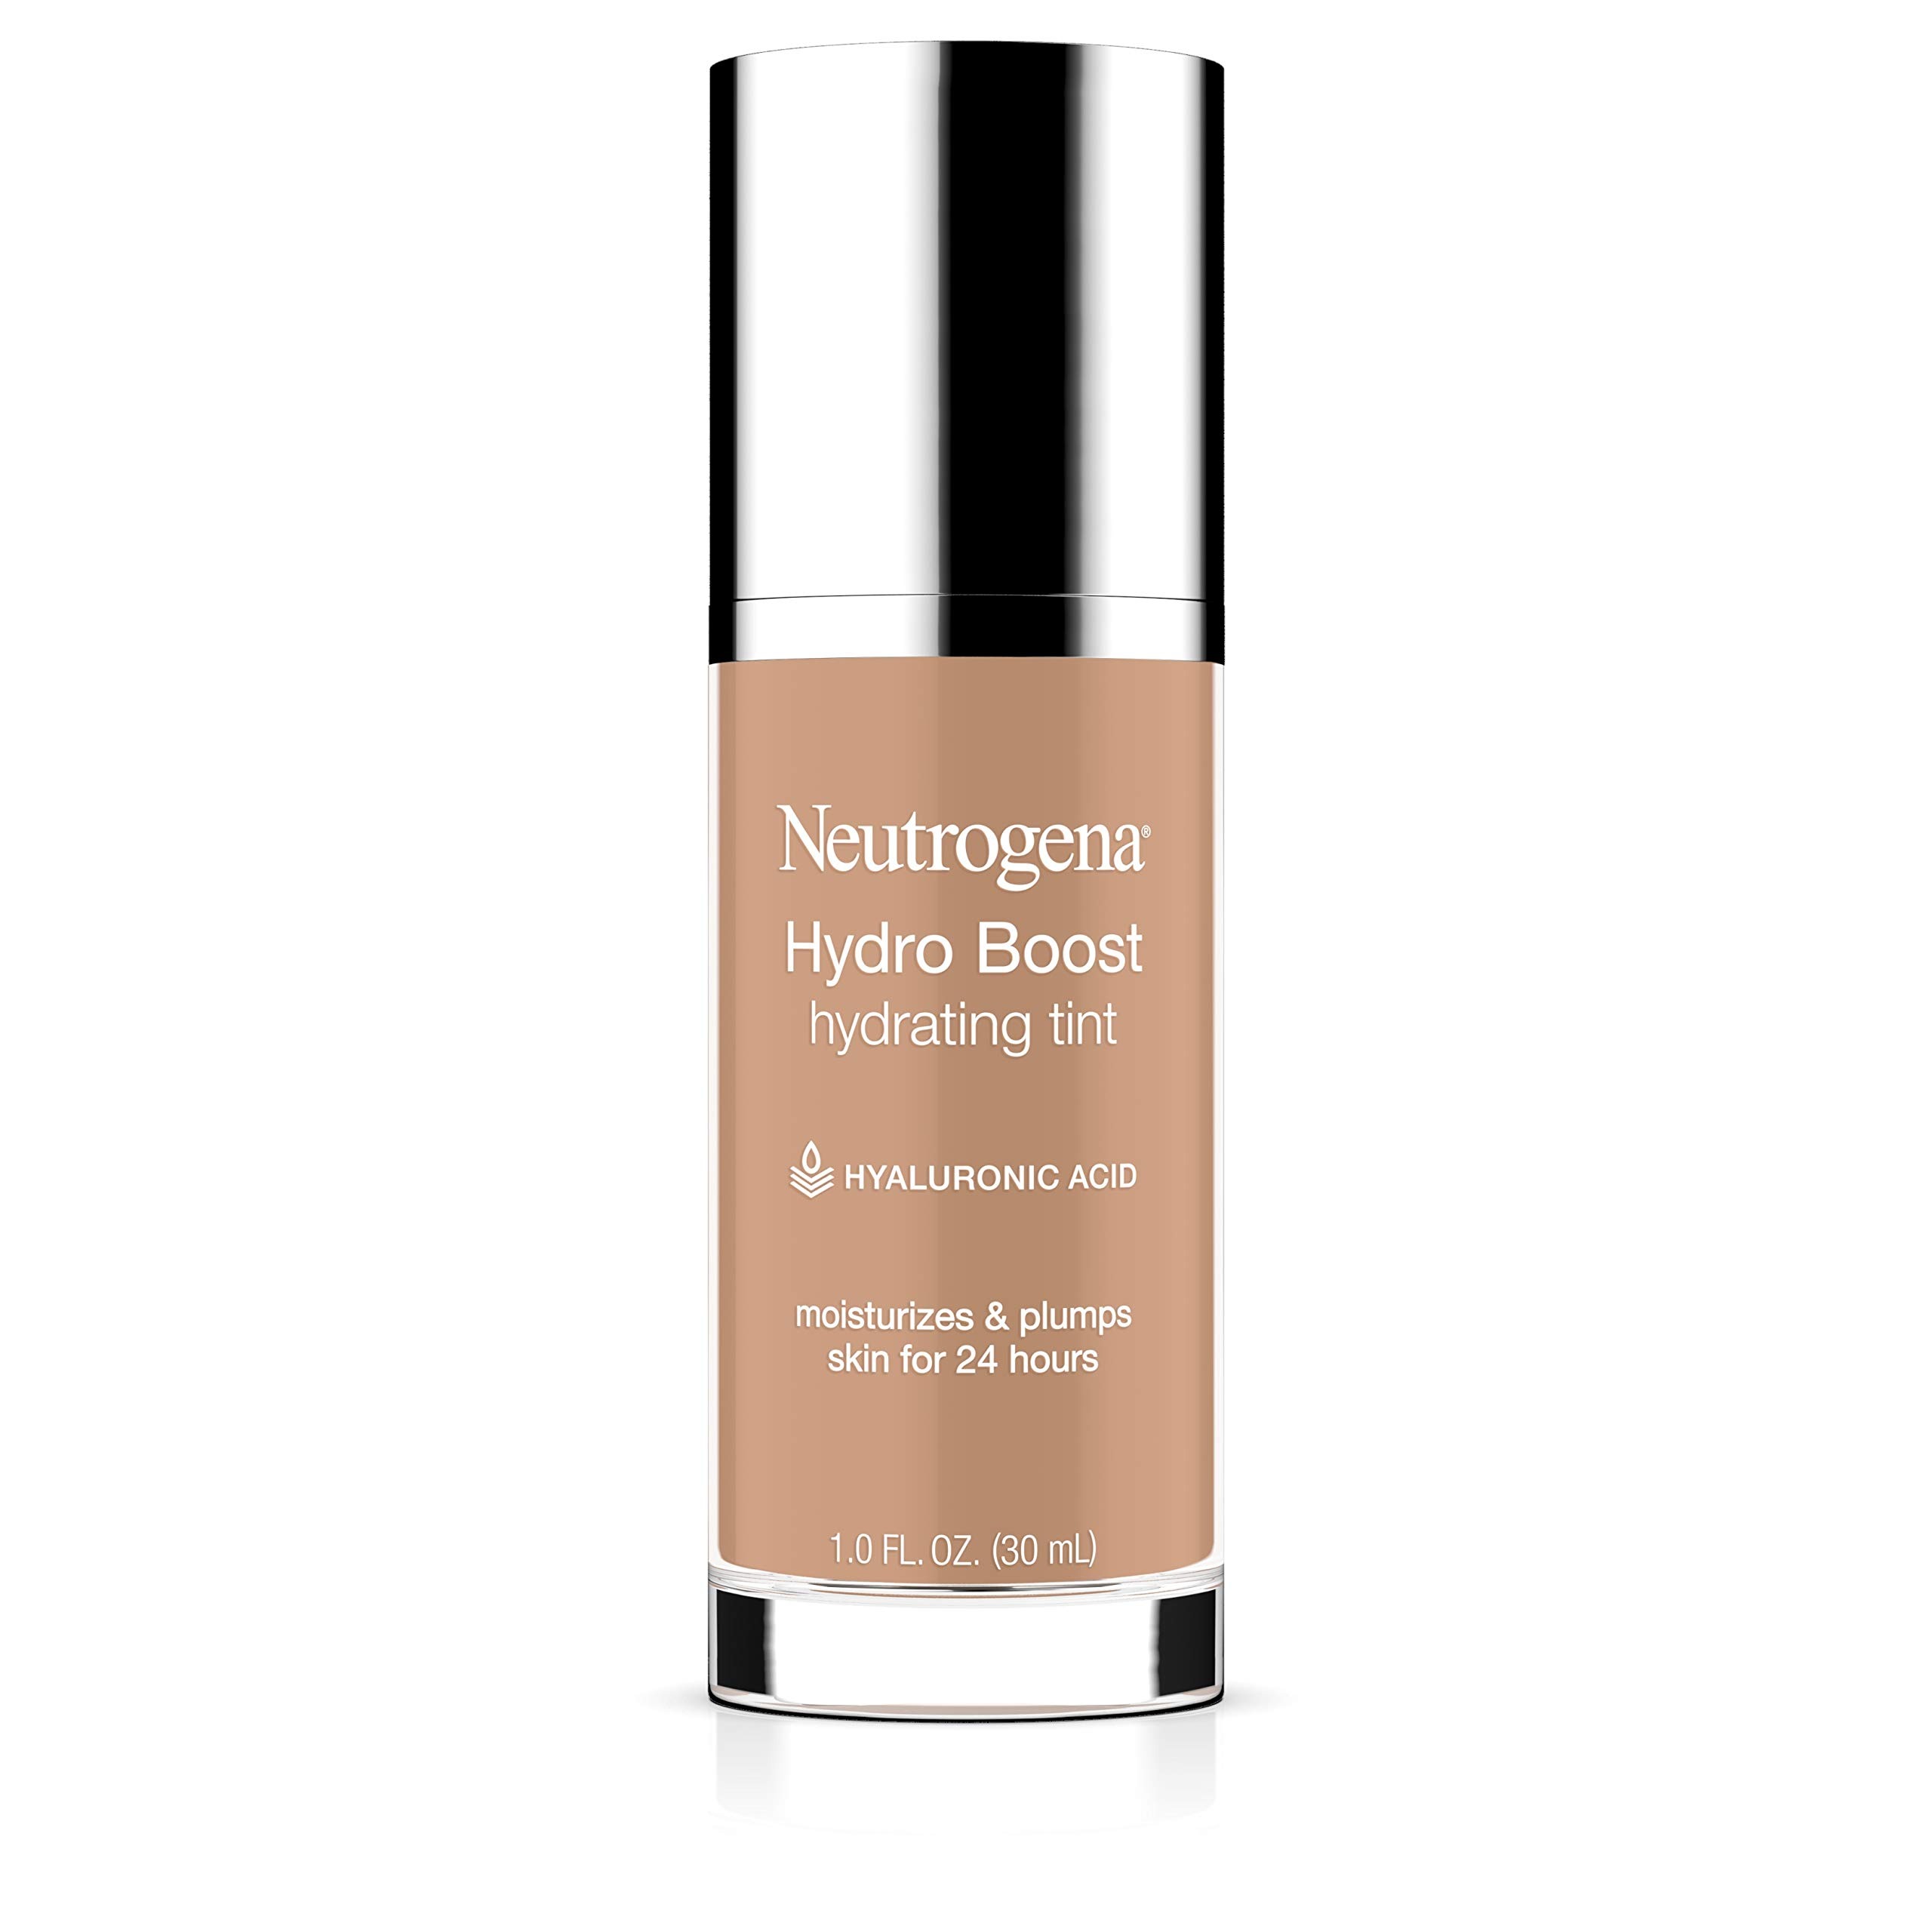
Item Name: Neutrogena Hydro Boost Hydrating Tint with Hyaluronic Acid, Lightweight Water Gel Formula, Moisturizing, Oil-Free & Non-Comedogenic Liquid Foundation Makeup, 40 Nude Color, 1.0 fl. oz
Bullet Point 1: 1.0 fluid ounces of Neutrogena Hydro Boost Hydrating Tint with to boost skin hydration while evening your complexion
Bullet Point 2: This liquid foundation makeup for dry skin boosts hydration with a lightweight water gel formula that features hyaluronic acid, an ingredient known for its skin plumping & hydrating properties
Bullet Point 3: The moisturizing tint is designed to hydrate your skin and refreshes thirsty skin for 24 hours with a breathable water gel formula
Bullet Point 4: The weightless, oil-free makeup formula is non-comedogenic, so it won't clog pores and it's even better for your skin than wearing no foundation at all
Bullet Point 5: Suitable for daily use, the tinted hydrating makeup can be incorporated into any skincare routine and comes available in 10 blendable makeup shades that offer enough coverage to help even your complexion
Value: 1.0
Unit: fl oz

Price: 13.99